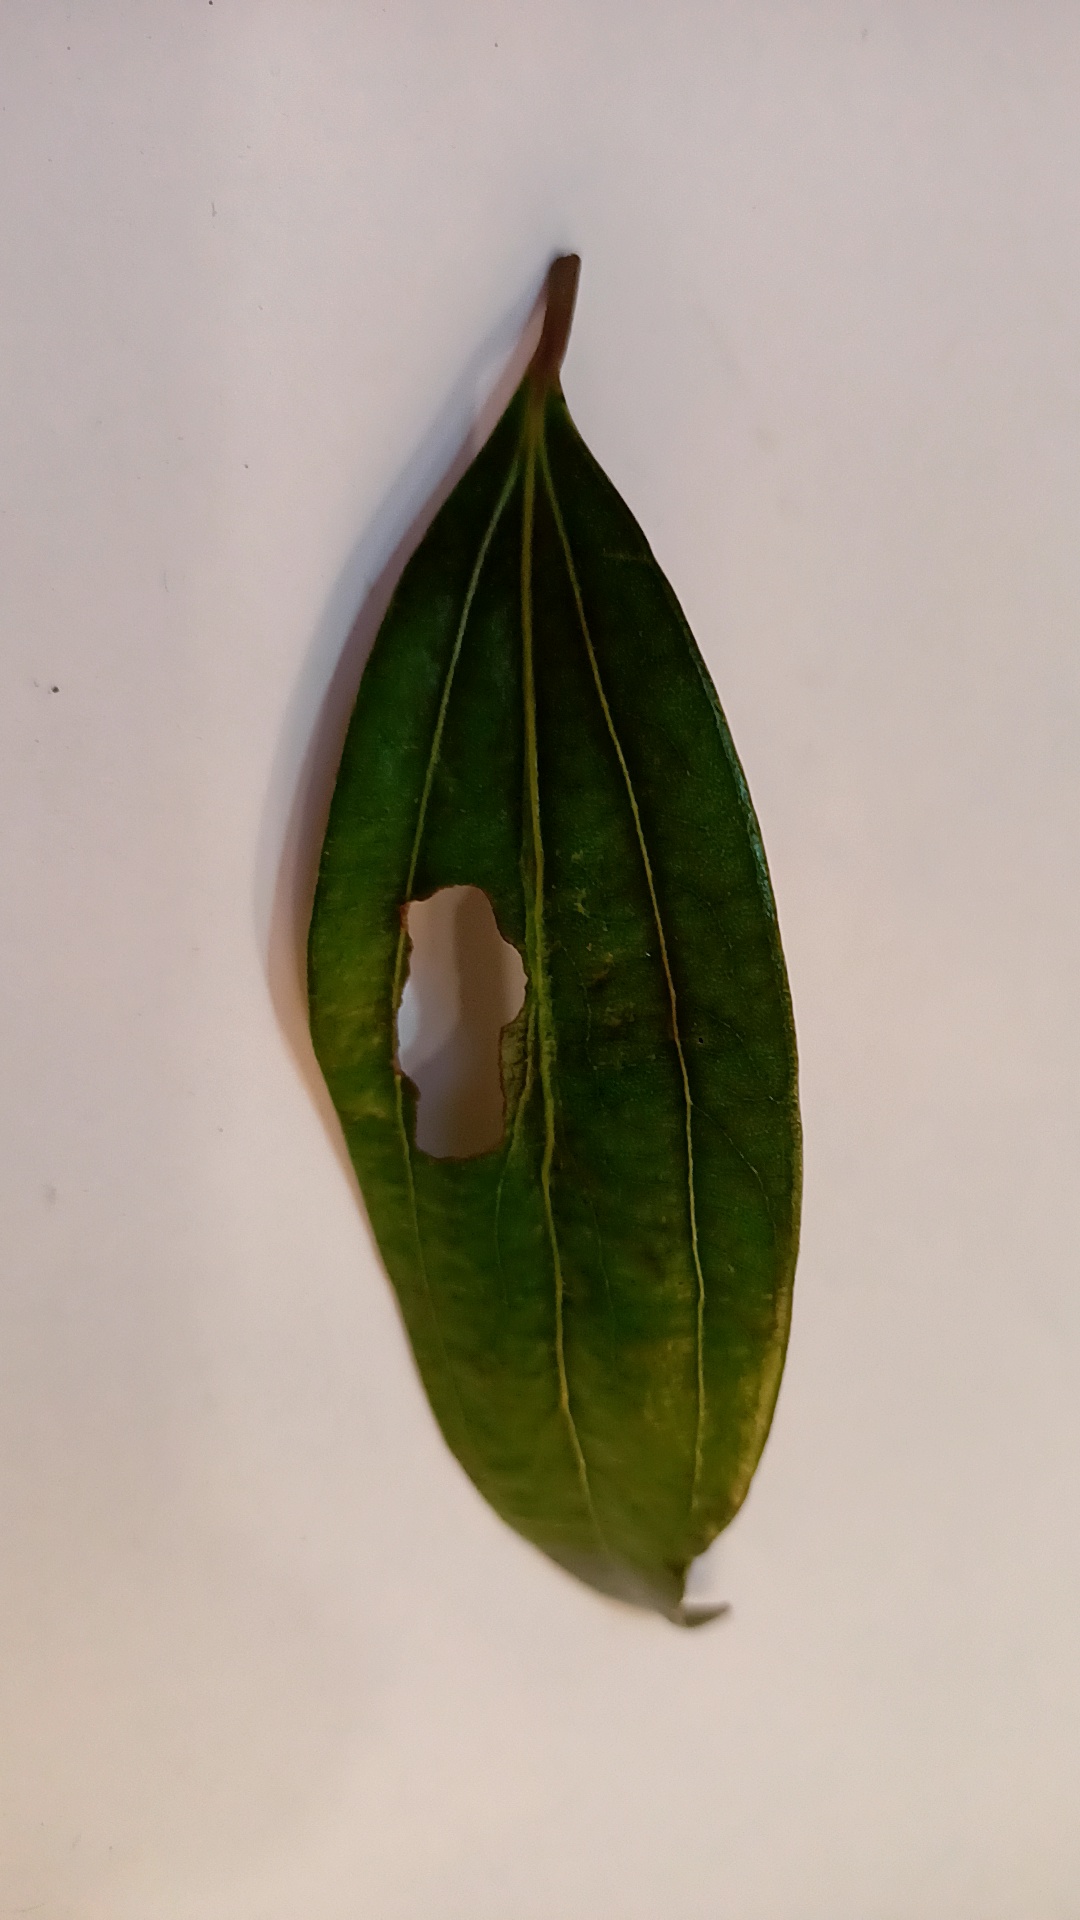
Label: Disease